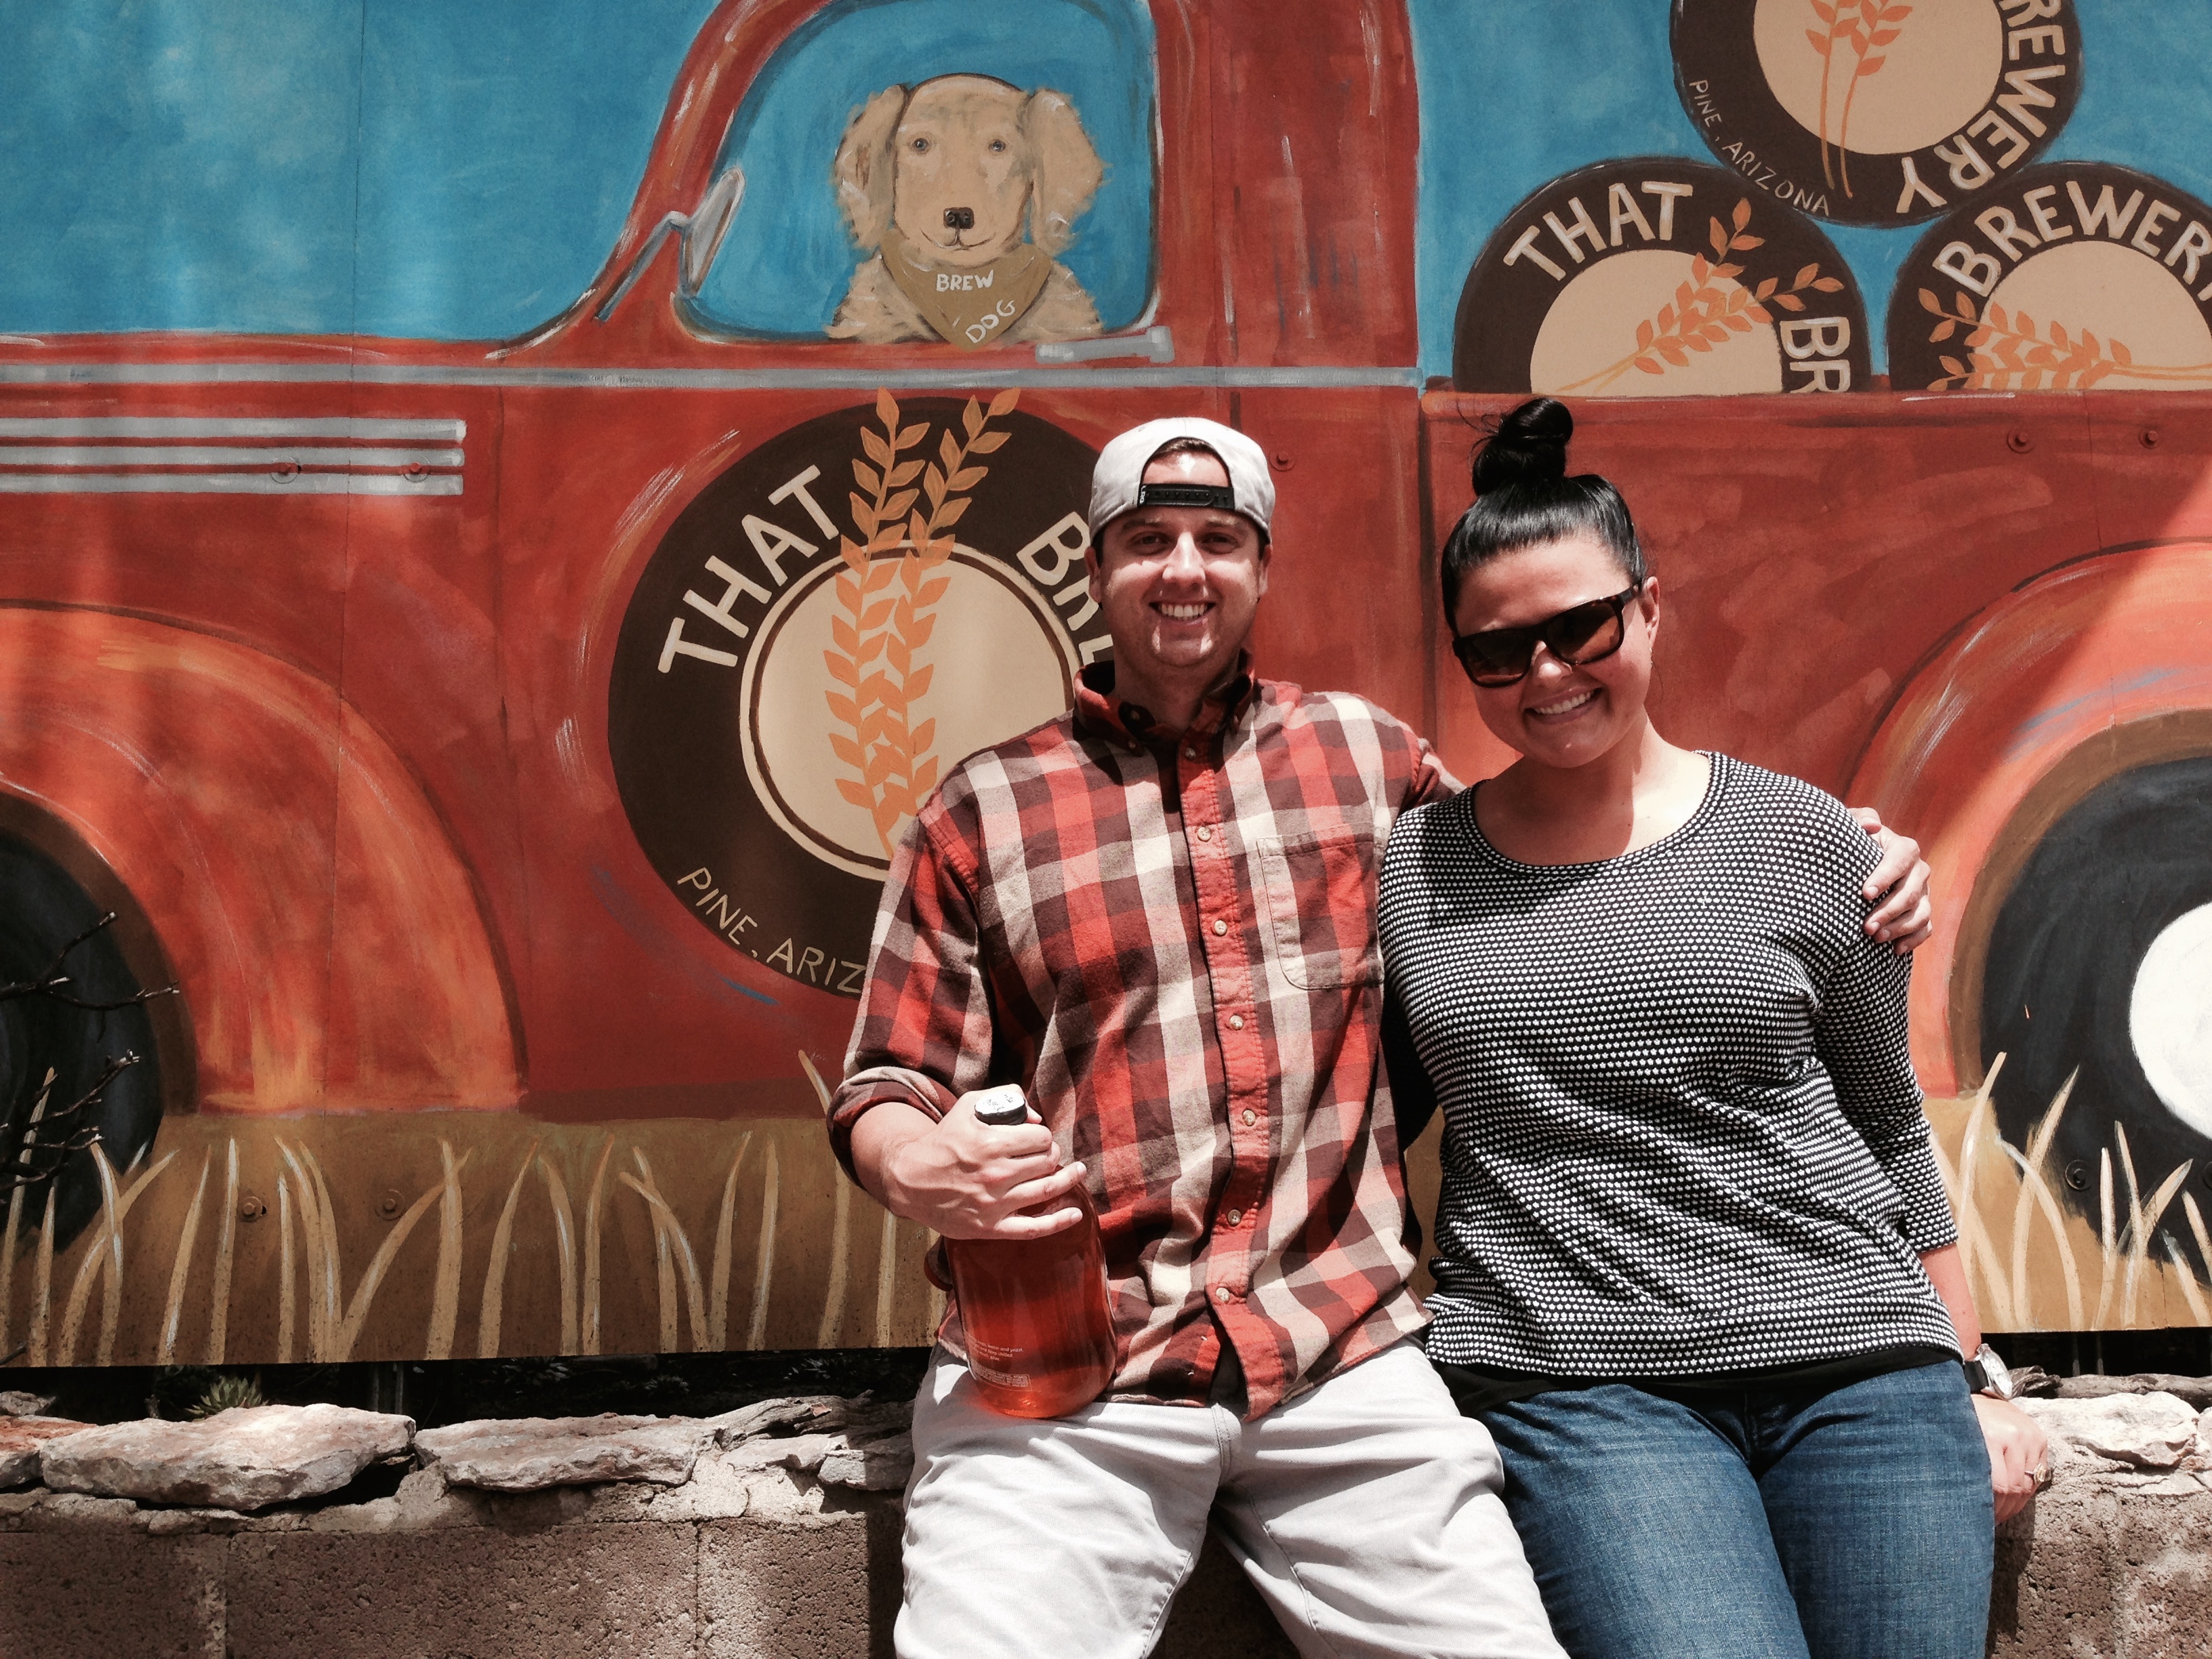
red, color, musician, art, mural